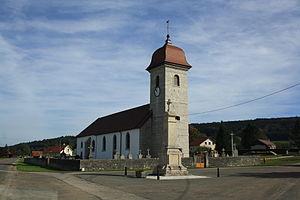
Les Plains-et-Grands-Essarts est une commune française située dans le département du Doubs en région Bourgogne-Franche-Comté.